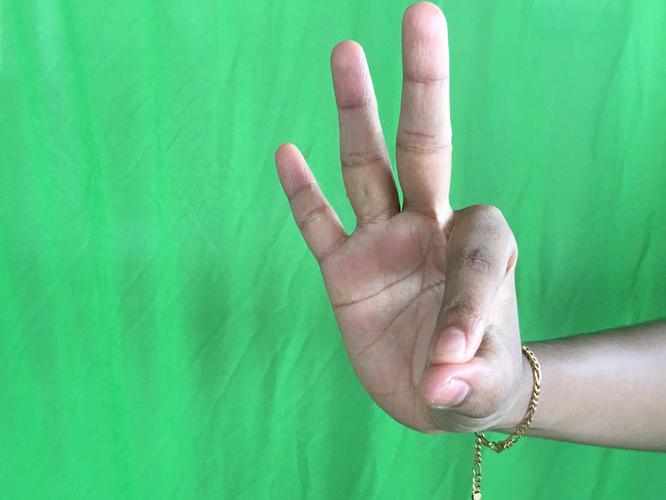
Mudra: Hamsasyam
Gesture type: single_hand